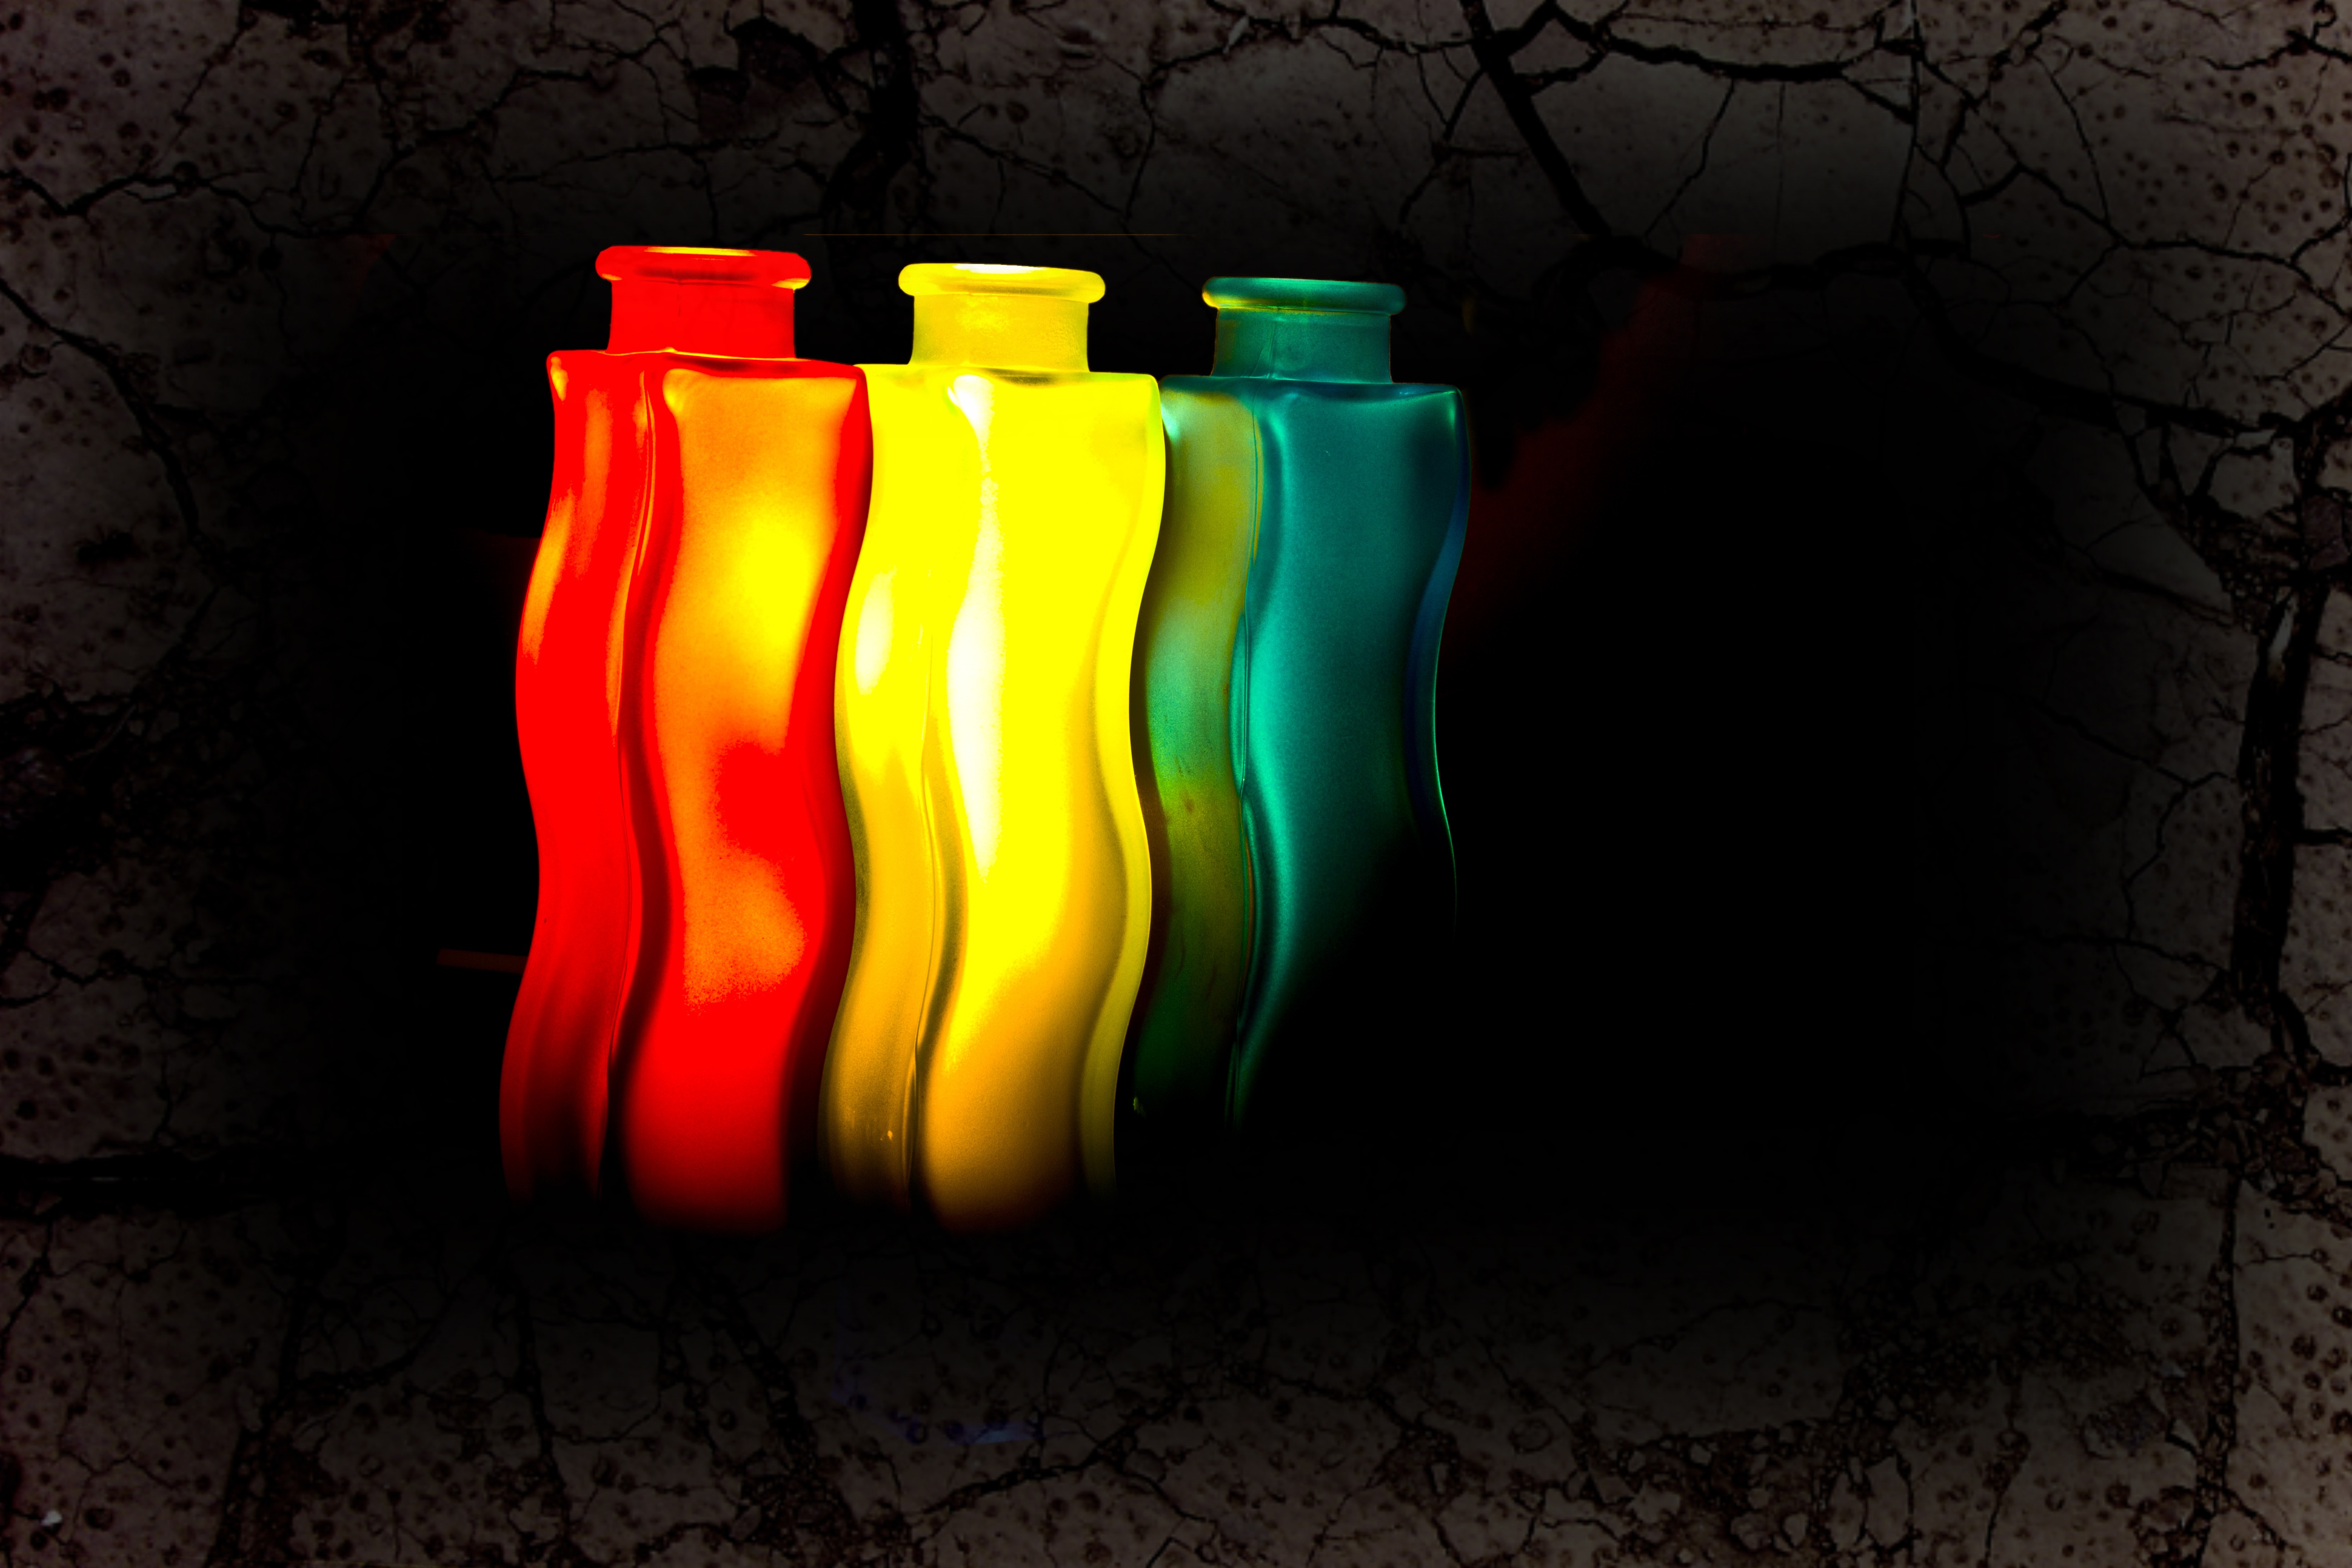
light, glass, decoration, green, red, color, darkness, blue, black, colorful, yellow, lighting, deco, font, background, vases, mood, bent, valentine's day, still life photography, computer wallpaper